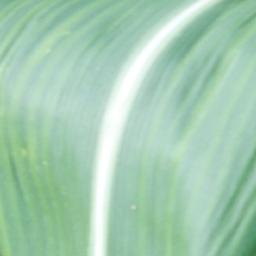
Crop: corn
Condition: (maize)_healthy